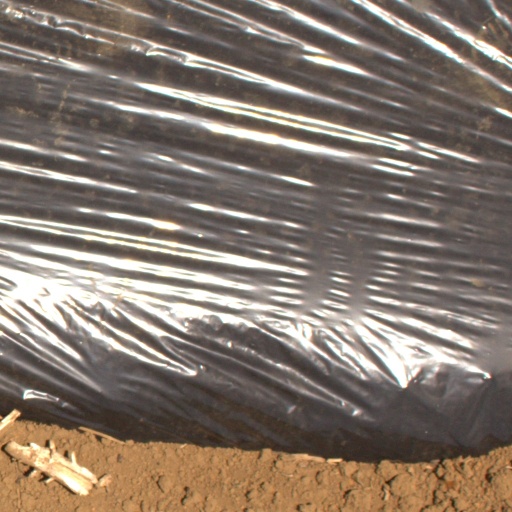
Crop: Jerusalem artichoke